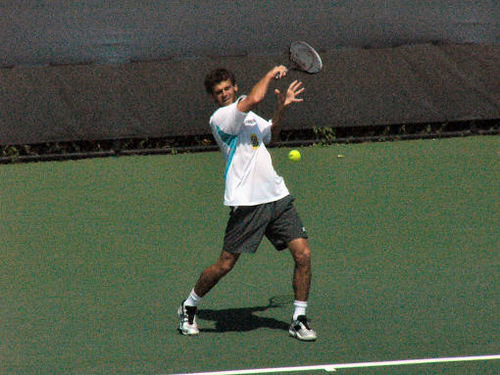
một người đàn ông đang xoay người để đánh quả bóng tennis